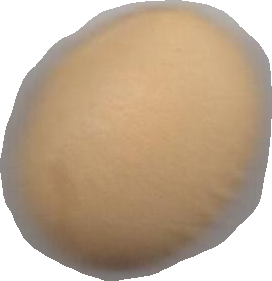
Variety: Grobogan